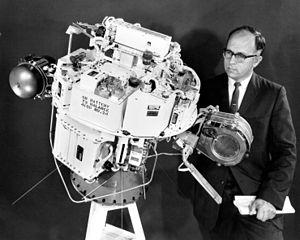
SERT-1 est un engin spatial expérimental de la NASA lancé en 1964 dont l'objectif était de tester le moteur ionique à grilles développé par le centre de recherche de la NASA, le Glenn Research Center. SERT-1 est le premier engin à utiliser avec succès un moteur ionique dans l'espace.